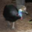
Label: bird